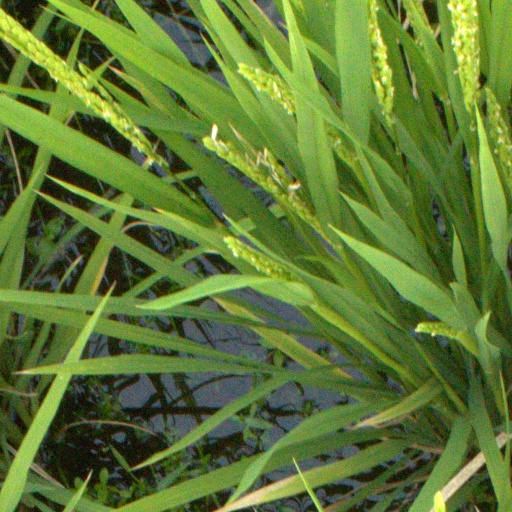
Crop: rice